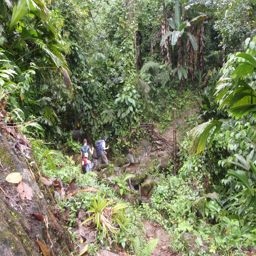
the group hiking along the trail